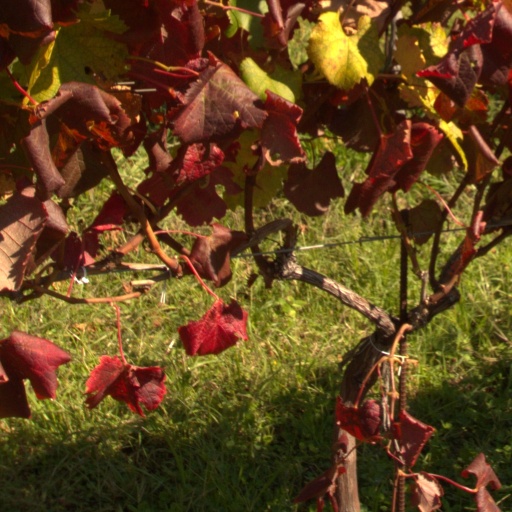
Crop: grape